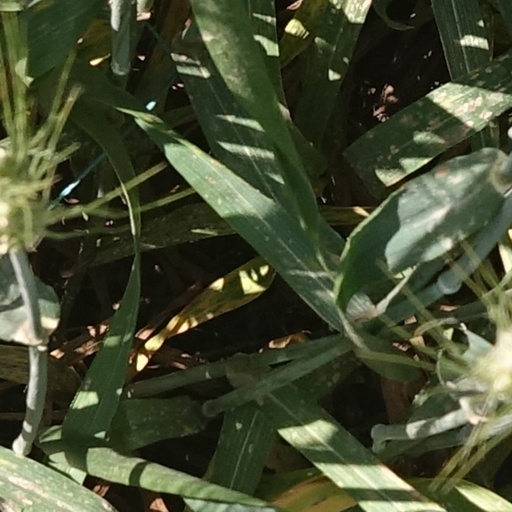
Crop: wheat